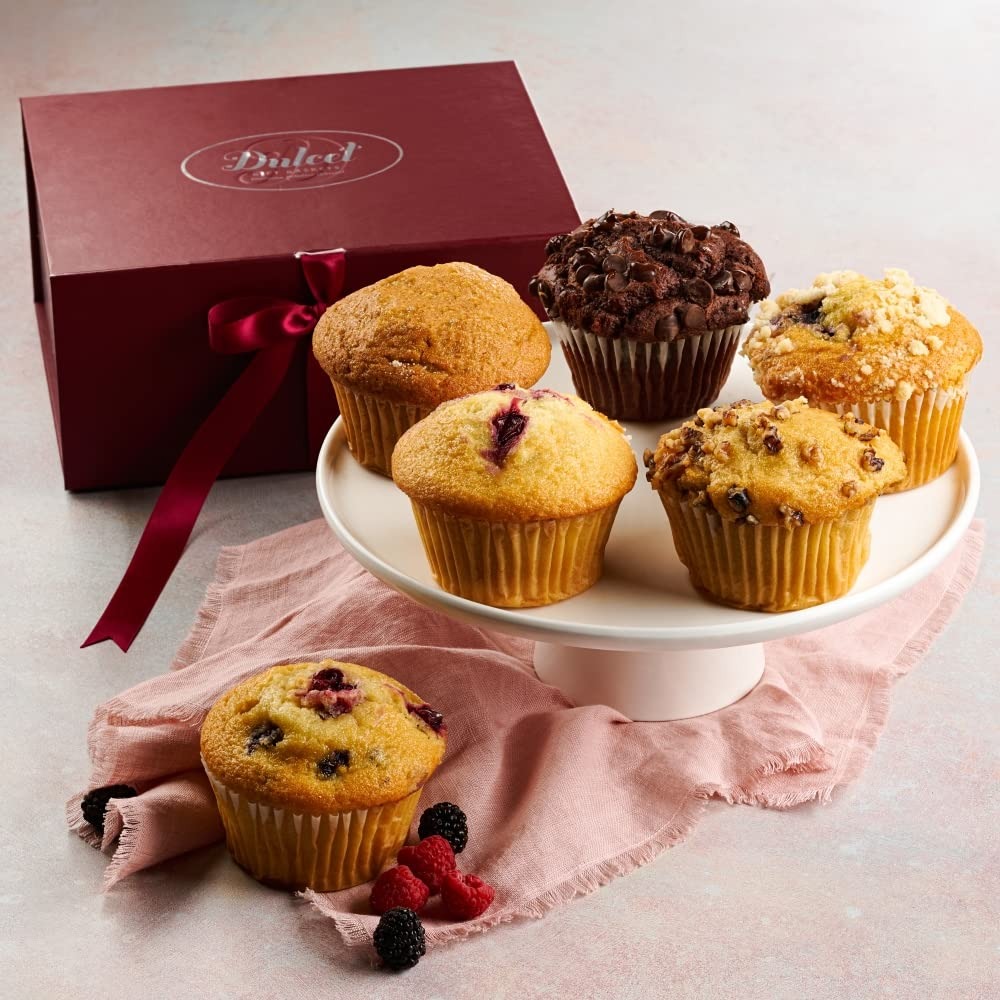
Item Name: Thinking of You Gift Baskets, Old Fashioned Housewarming, Get Well Soon Gift Baskets For Women, Men, Family, Him, Her Grandparents By Dulcet Gift Baskets
Bullet Point 1: GOURMET FOOD GIFT BASKETS FOR MUFFIN LOVERS - THIS IS FOR YOU! Simply open your Dulcet box and allow yourself to be whisked away on a heavenly adventure: Package includes: 6 Assorted Muffins-Flavors Include: Pumpkin, Banana Nut, Double Chocolate Chip, Triple Berry, Blueberry, and/or Cranberry.
Bullet Point 2: DAZZLE EM WITH DULCET DELUXE PACKAGE Dazzle your recipient with our premium deluxe package! It's brimming with an assortment of mouthwatering muffins, accented with a magnificent hand-tied burgundy bow and wrapped to perfection. Go ahead, surprise your loved one like never before!
Bullet Point 3: THE IDEAL GIFT FOR ALL: These scrumptious goodies are the perfect finishing touch to any lunch or gathering. The nostalgic flavors of our fresh-baked goods will surely win anyone's heart. This unique gourmet gift basket is ideal for Parents, Friends, Family, and Corporate gifting. An all-occasion gift basket delivered to their doorstep.
Bullet Point 4: FRESHNESS: Our goal is to bring you the very best in design. Each Dulcet pastry is individually wrapped to ensure the utmost freshness. All of our amazing pastries. We have the right to change Products and Flavors upon availability for equal valued products.
Bullet Point 5: SATISFACTION: We love our present basket so much, and we're sure you will feel the same. What are you waiting for? Buy us with confidence!
Product Description: When decadent and delicious combine they form a product that’s incredible! With the finest ingredients these muffins are individually baked to perfection and paid attention to detail. Every bite is filled with richness, every crumb infused with decadence. This gift basket gourmet makes the ideal presentation as a gift for your loved ones on a rainy day or to celebrate an occasion. With a personal message from you it will touch their hearts!
Value: 1.0
Unit: Ounce

Price: 59.99